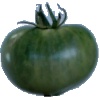
Label: Tomato not Ripened 1